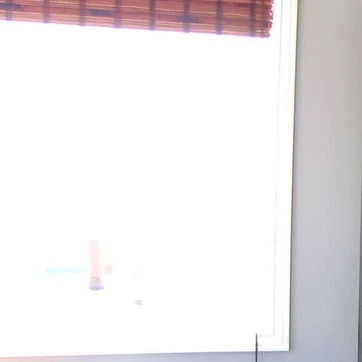
Material: glass